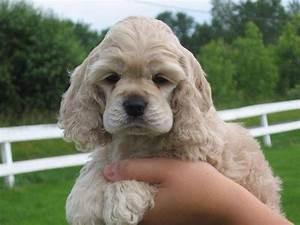
dog